Chirgwin–Coulson weights

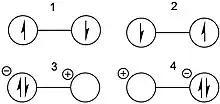
Possible spin configurations of the hydrogen molecule

Because structures 1 and 2 both represent covalent bonding in the hydrogen molecule and exchanging the electrons of structure 1 yields structure 2, the two covalent structures can be combined into one wave function. As such, the Heitler-London model for bonding in H_2, formula_80, can be used in place of the VB structures formula_76 and formula_82: